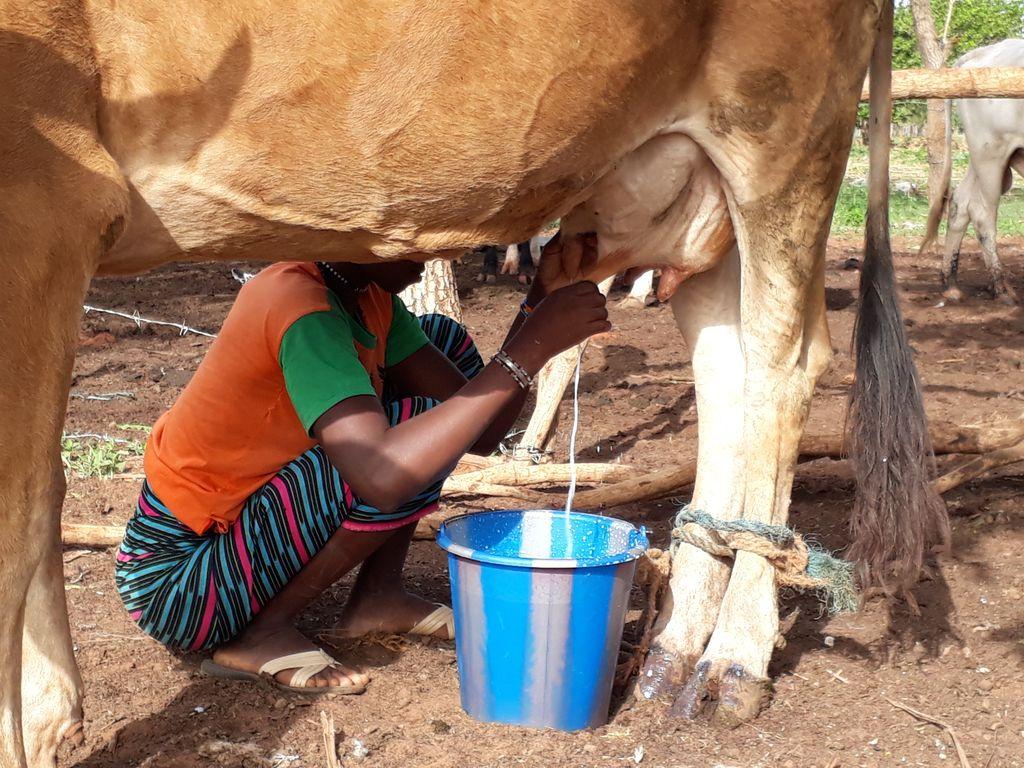
Ng'ombe aliyefungwa miguu yake ya nyuma na kamba na mwanamke huyo ambaye amechuchumaa kumkamua ng'ombe huyo na ndoo chini inayobeba maziwa hayo, ishara kuwa, ukulima bora unaenea katika eneo hilo.